Ranti Dikgale

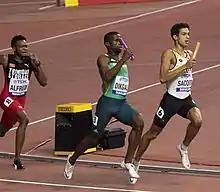
Dikgale "(in green)" at the 2019 World Championships

Ranti Dikgale (born 12 July 1987) is a South African athlete. He competed in the men's 4 × 400 metres relay event at the 2020 Summer Olympics held in Tokyo, Japan. In 2019, he won the silver medal in the men's 4 × 400 metres relay at the 2019 African Games held in Rabat, Morocco.